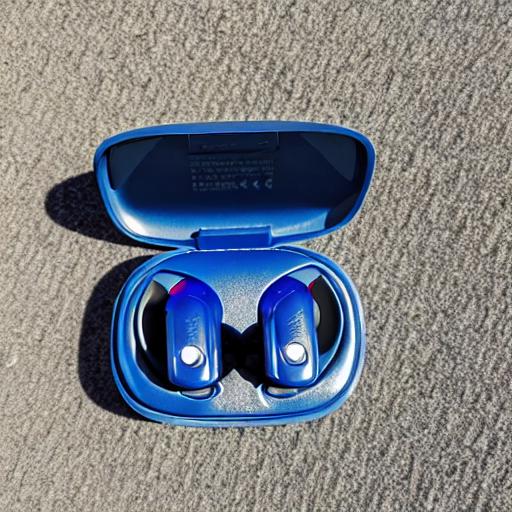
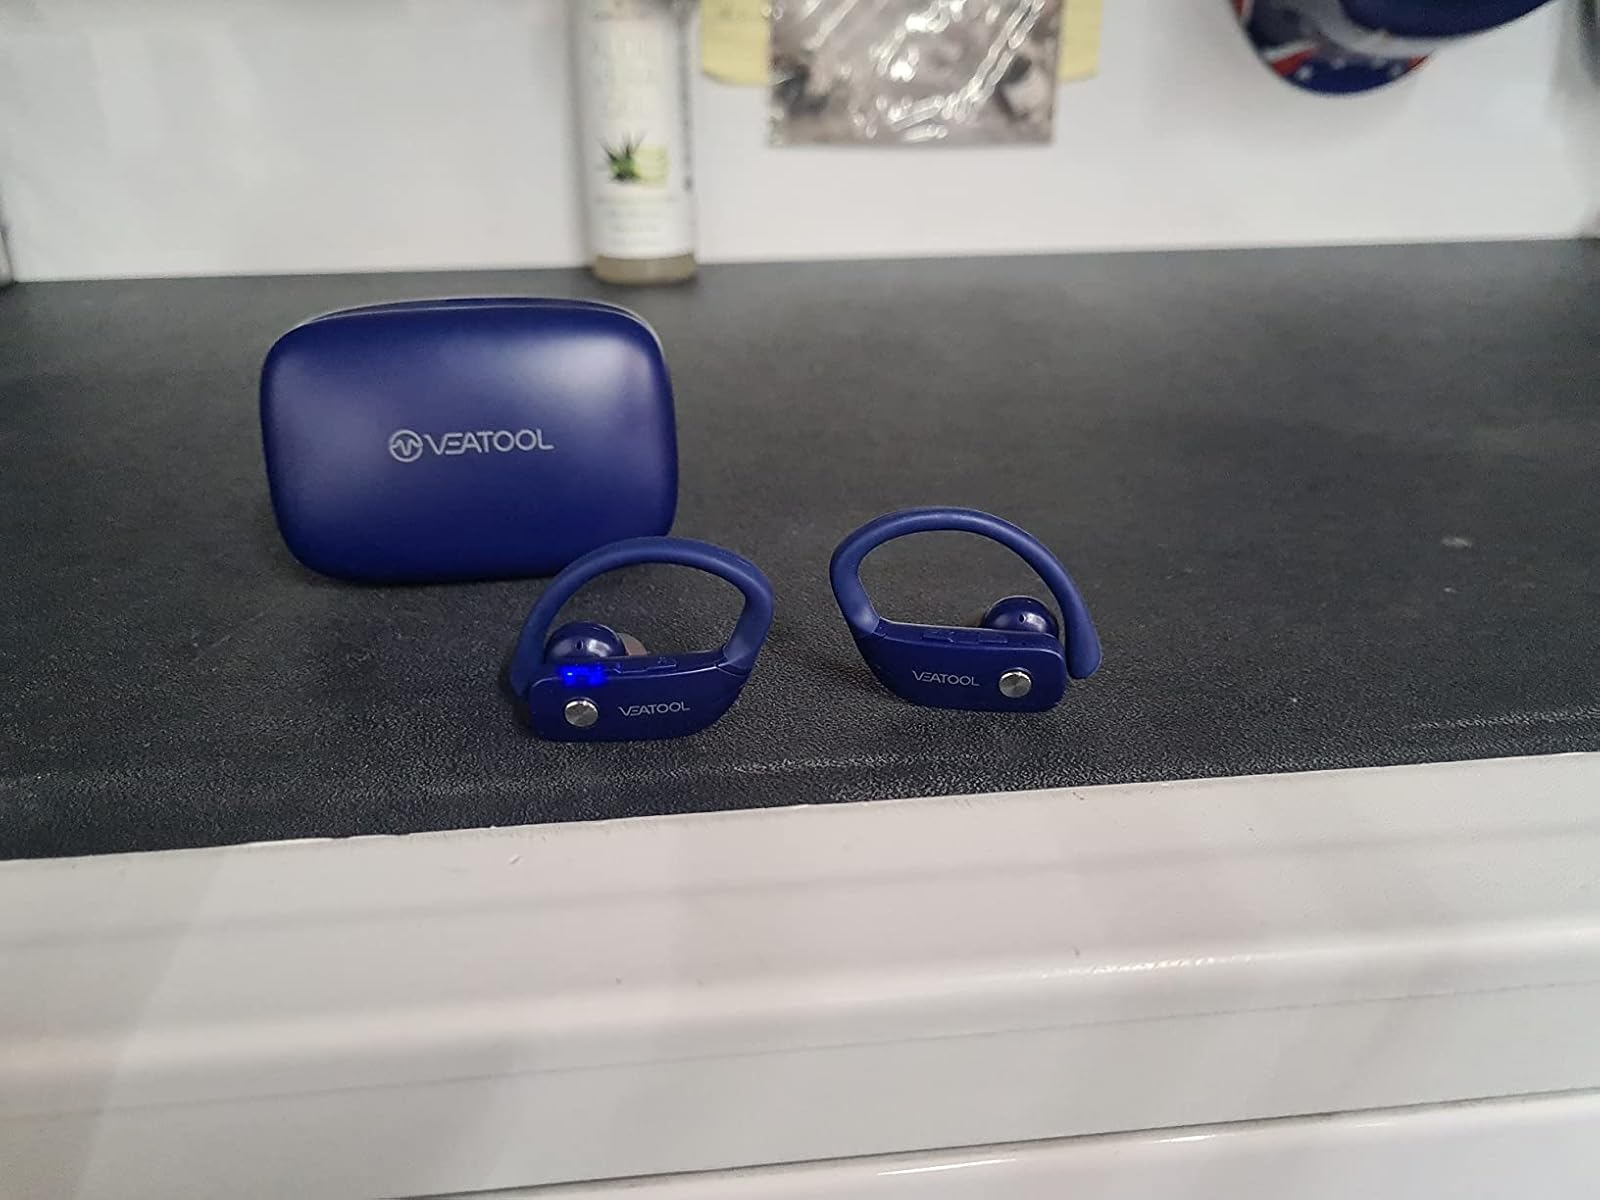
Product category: earbuds
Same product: no